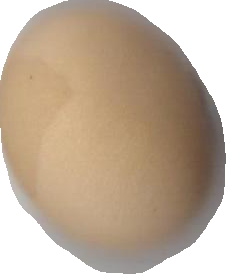
Variety: Anjasmoro